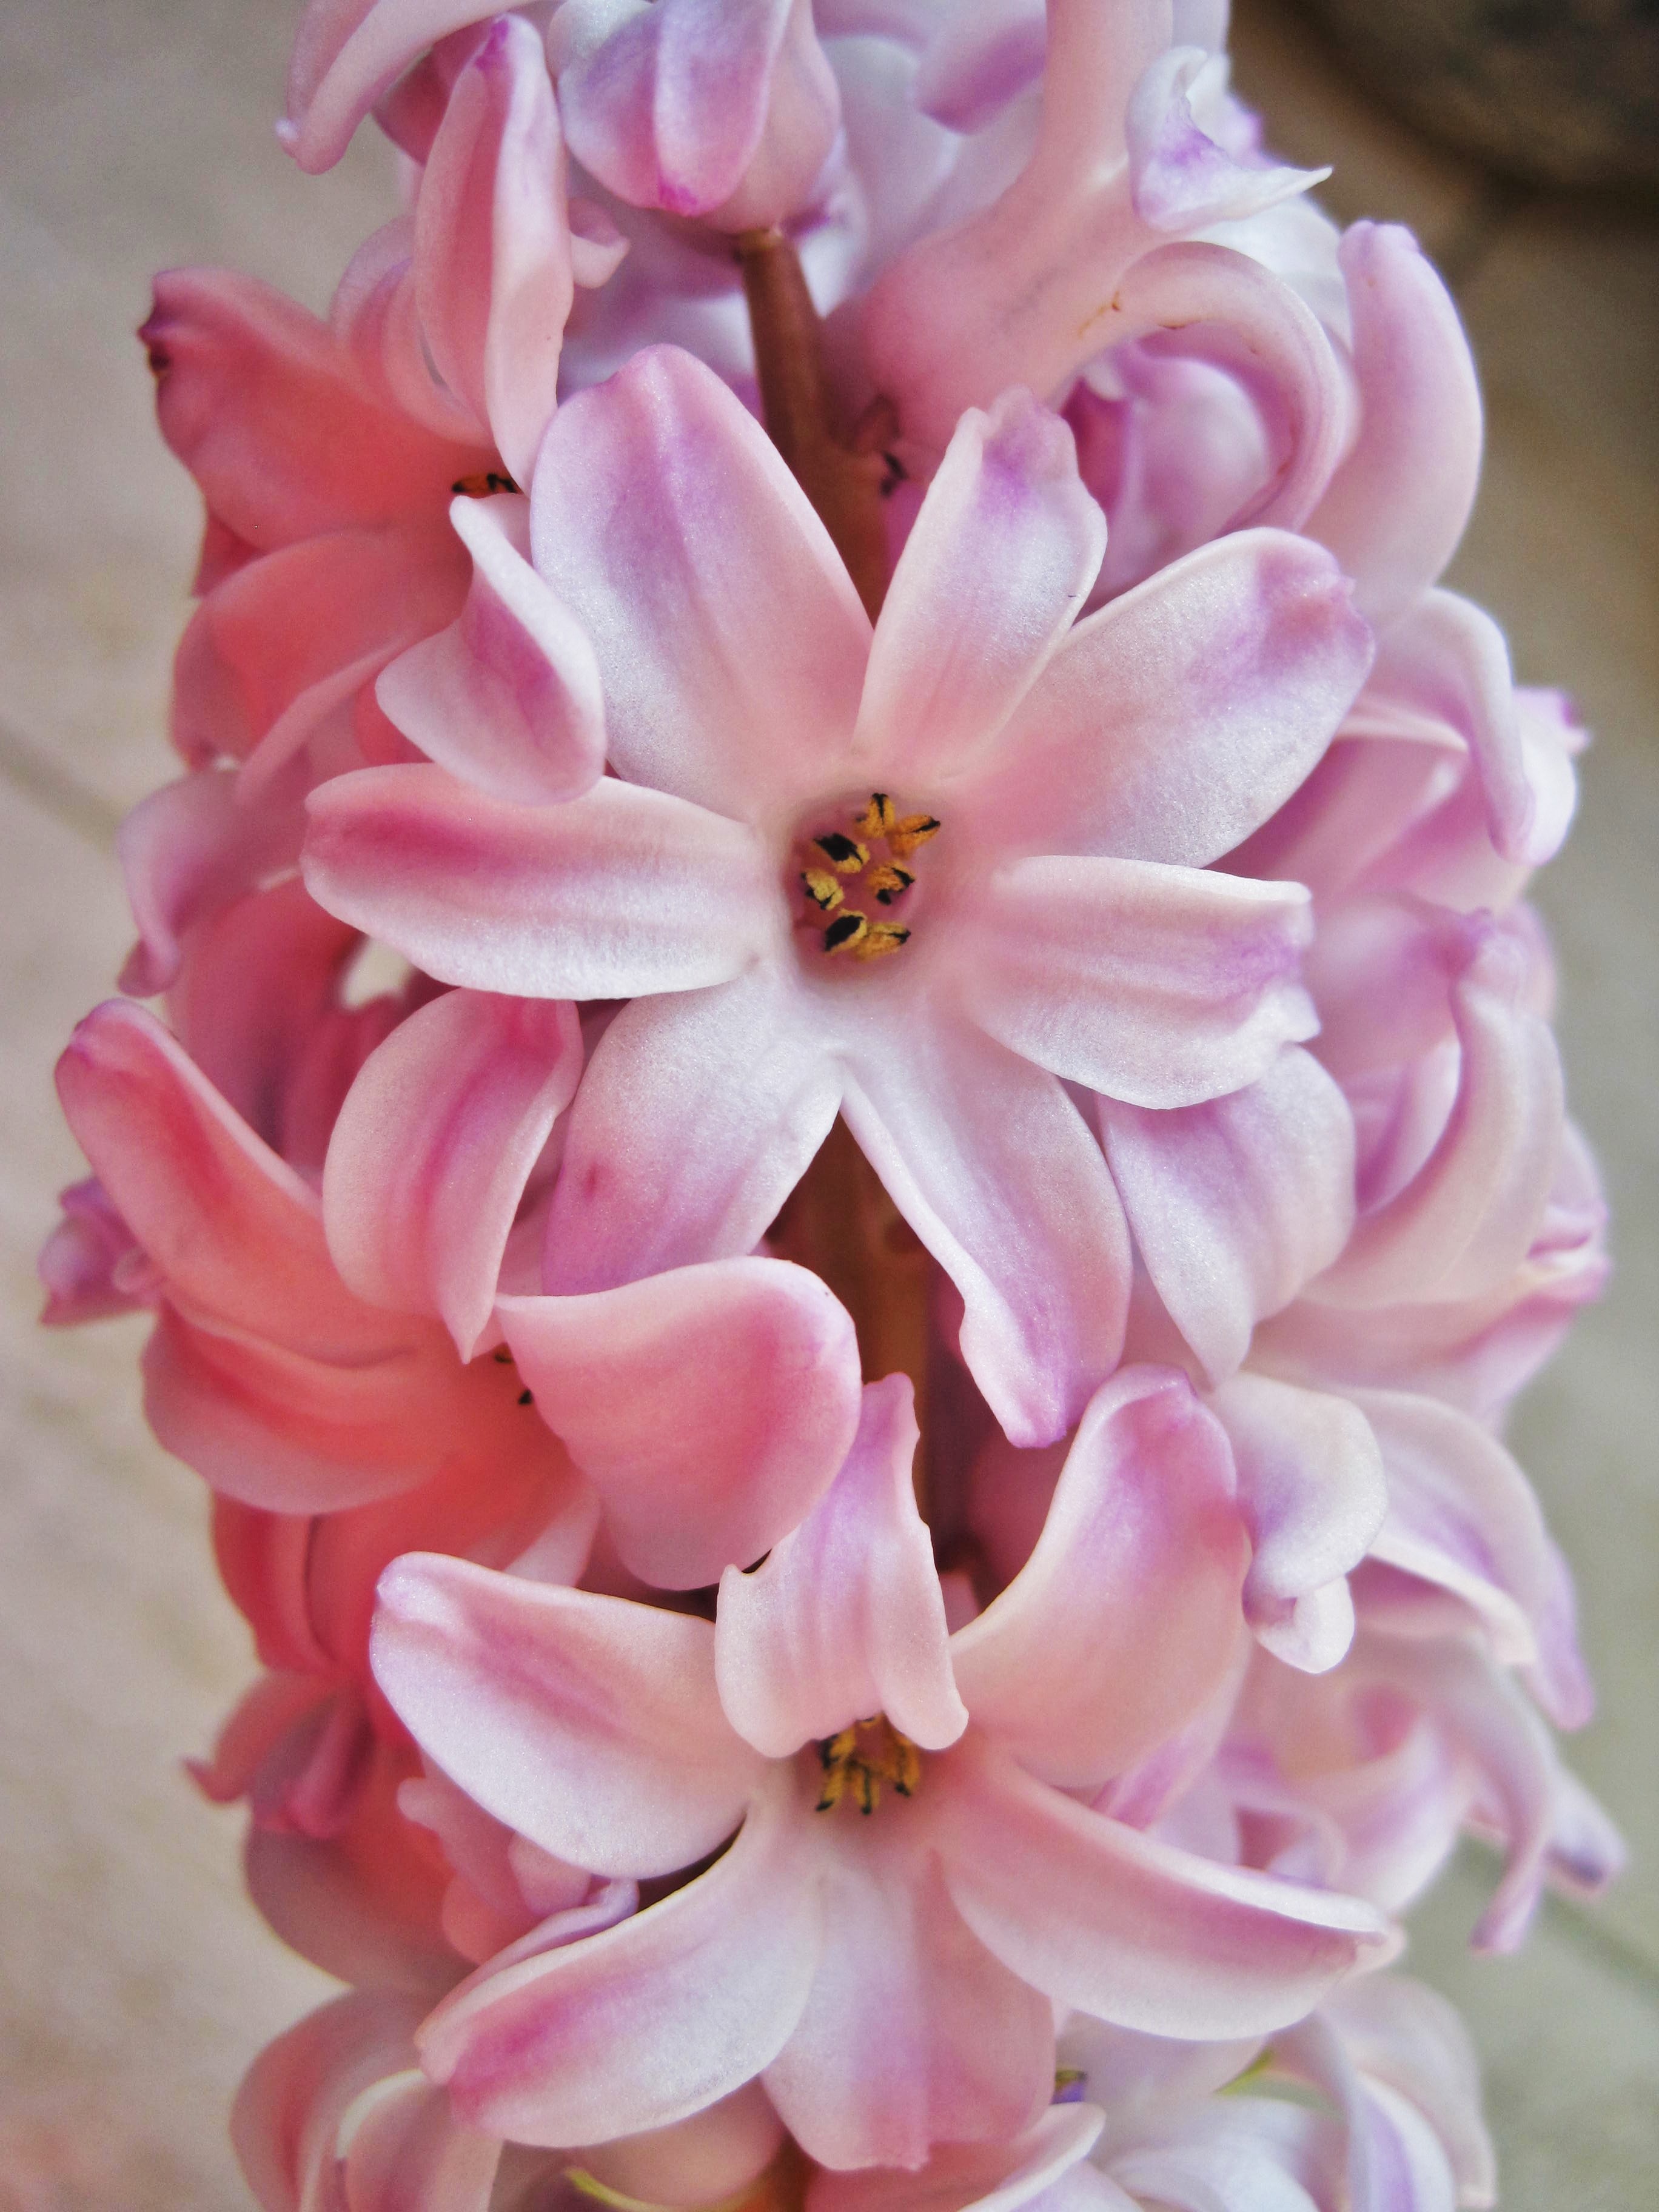
nature, blossom, plant, flower, petal, bloom, rose, spring, pink, flora, flowers, fragrant, floristry, hyacinth, early bloomer, flowering plant, partial view, scented plant, flower bouquet, cut flowers, pink hyacinth, land plant, hyacinth in full bloom